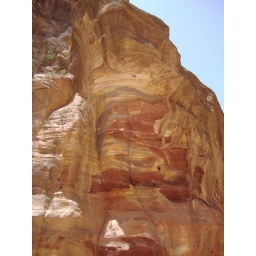
Ancient carvings into the sides of the mountain rock by ancient civilizations.